Labour Party Headquarters (UK)

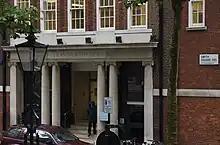
Transport House, used for 50 years from 1928

Under leader Ramsay MacDonald, Labour worked from 33 Eccleston Square, in the Victoria area of London. 33 Eccleston Square had previously been the London home of future wartime Prime Minister Winston Churchill.